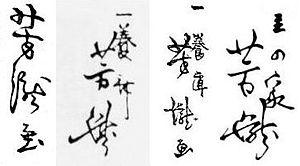
Utagawa Yoshitaki, aussi connu sous le nom Ichiyōsai Yoshitaki, est un dessinateur japonais d'estampes sur bois de style ukiyo-e actif à Edo et Osaka. Il est aussi peintre et illustrateur de journaux. Fils d'un marchand de pâtes, il est élève d'Utagawa Yoshiume. Yoshitaki est le dessinateur le plus prolifique à Osaka des années 1860 aux années 1880, avec plus de 1.200 estampes différentes, presque toutes d'acteurs du kabuki.